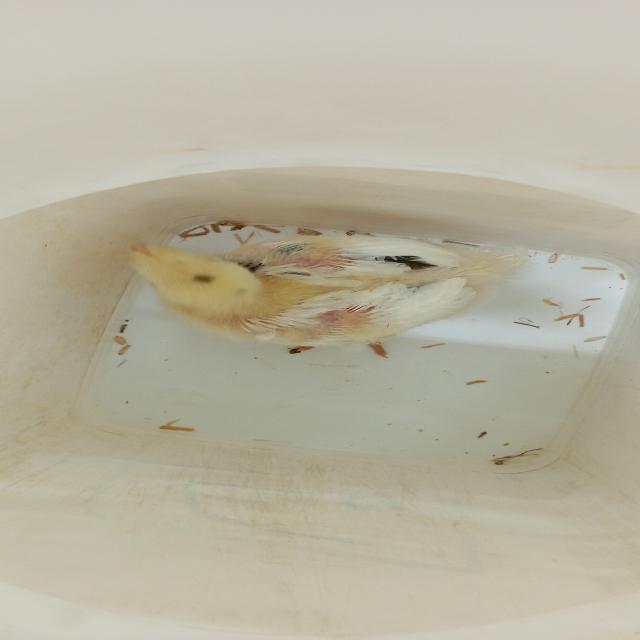
Weight: 399 g